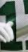
Number: 1